Martin Ignatius Joseph Griffin

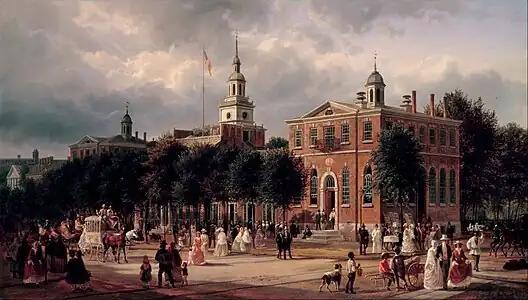
"Independence Hall in Philadelphia" (Ferdinand Richardt, ca. 1858–1863). Griffin was born and died in Philadelphia, and focused most of his research on the Catholic history of the city.

Martin Ignatius Joseph Griffin (1842–1911) was an American Catholic journalist and historian, instrumental to the founding of the American Catholic Historical Society. He contributed widely to scholarly journals and was the author of several books and monographs on the history of Catholicism in the United States.